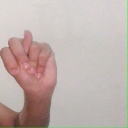
अक्षर: न